Biu–Mandara languages

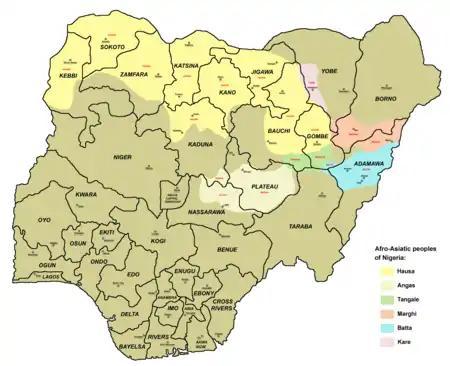
Main Chadic-speaking peoples in Nigeria.

The Biu–Mandara or Central Chadic languages of the Afro-Asiatic family are spoken in Nigeria, Chad and Cameroon.